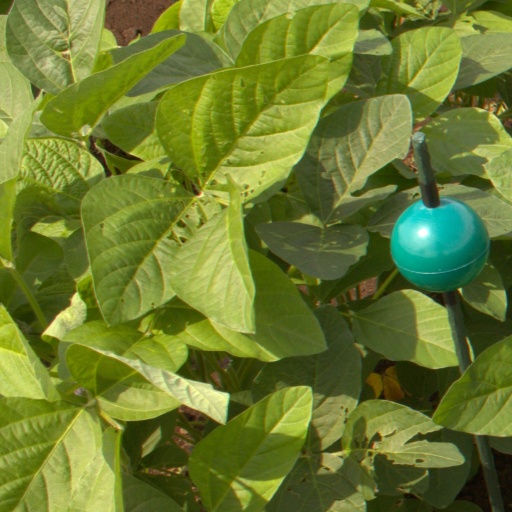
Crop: soybean